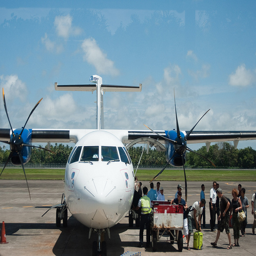
A propeller airplane with a crowd of people standing by it.
there are many people that are getting off of a plane
THERE IS AN AIRPLANE THAT IS PARKED ON THE TARP
A plane unloading its luggage and sorting it.
A twin propeller airplane with people walking about and a cart with luggage.